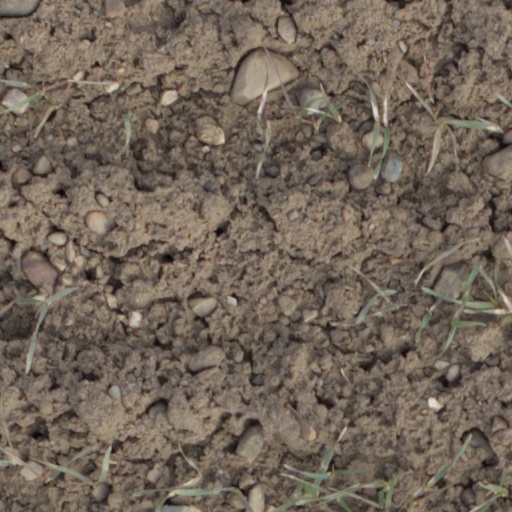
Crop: wheat